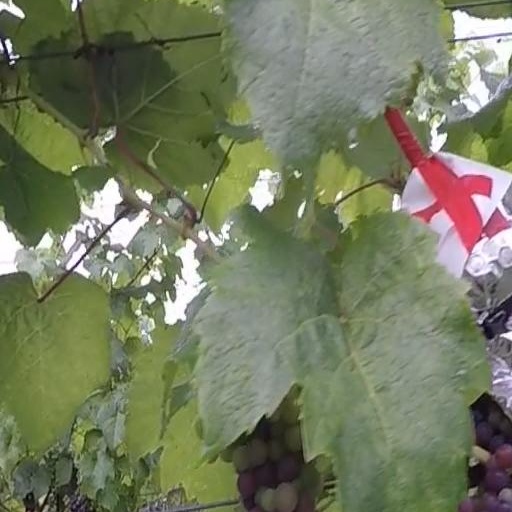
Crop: grape